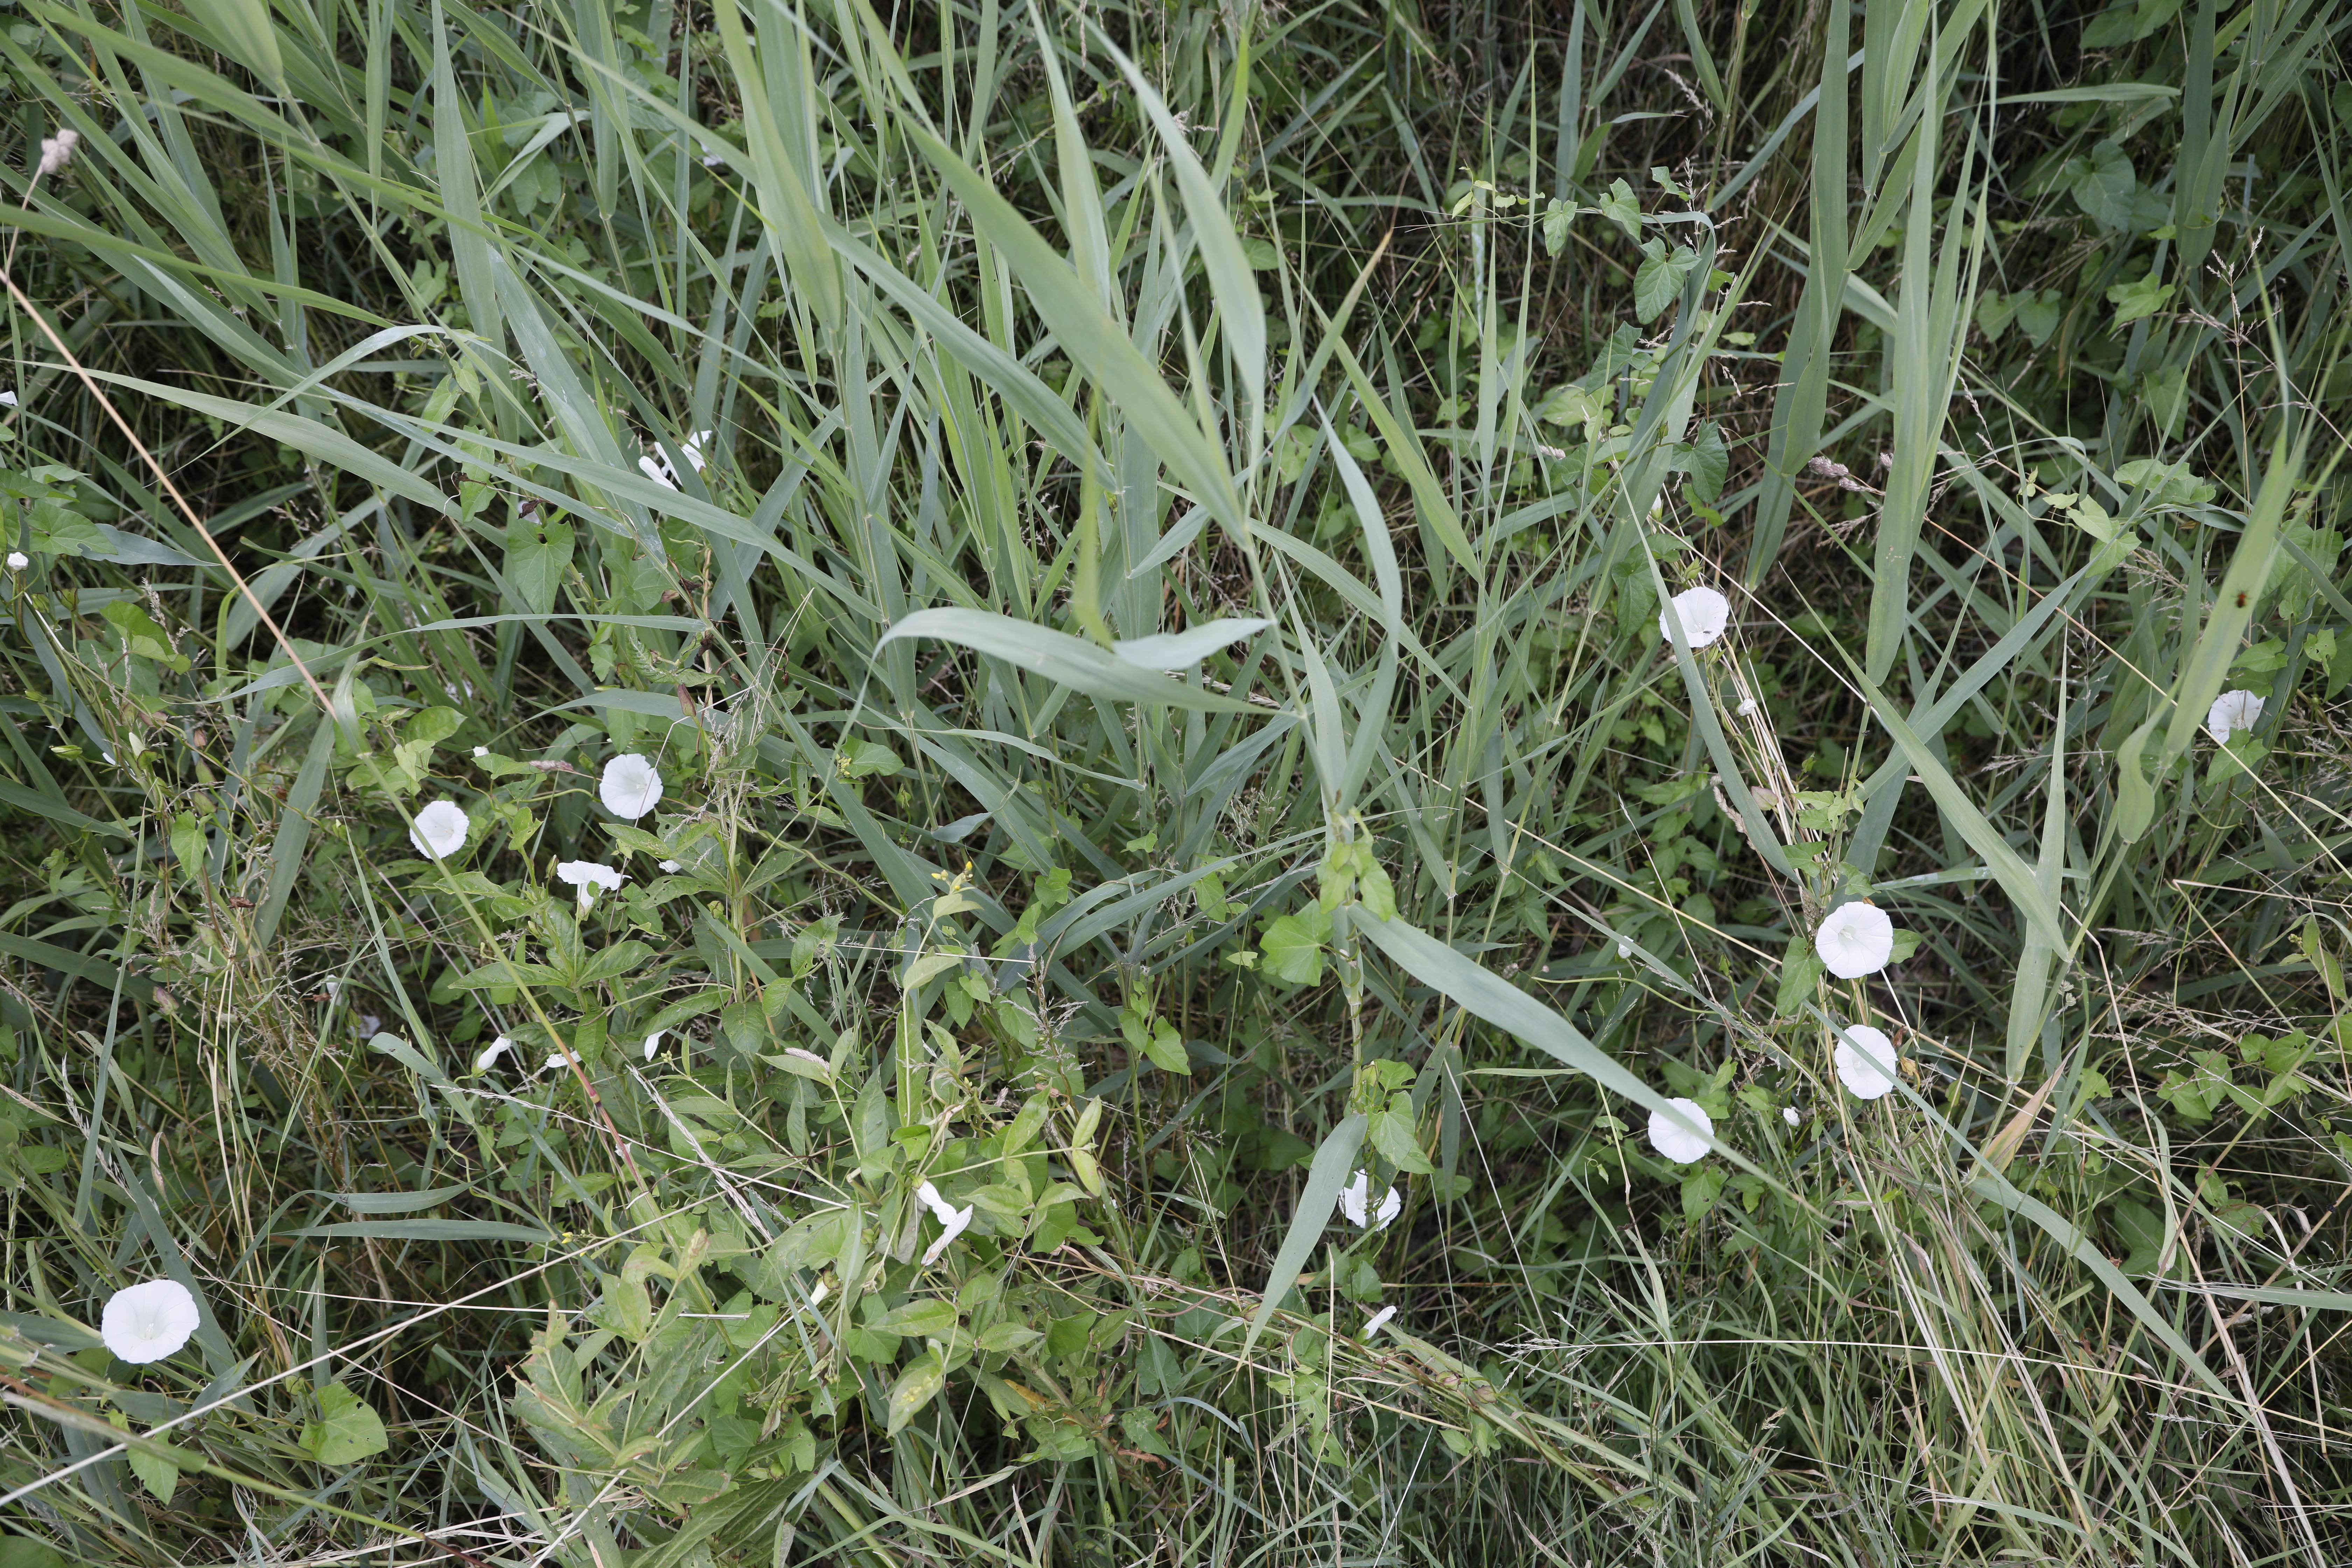
Plant species: Calystegia sepium